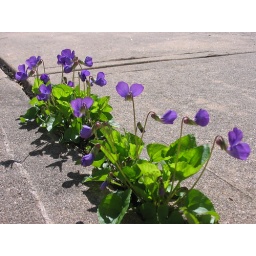
Violets growing from a crack in a sidewalk at the library